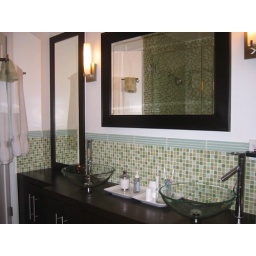
built-in cabinet mirror in back